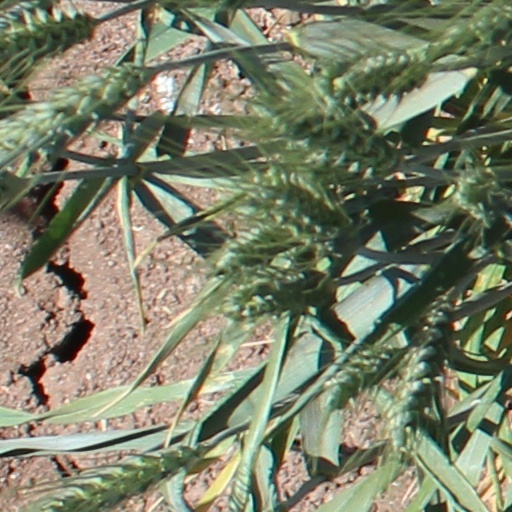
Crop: wheat